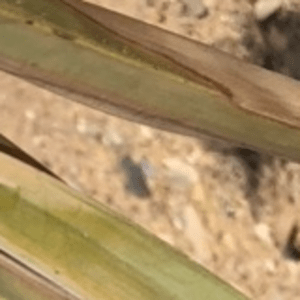
Label: Magnesium Deficiency